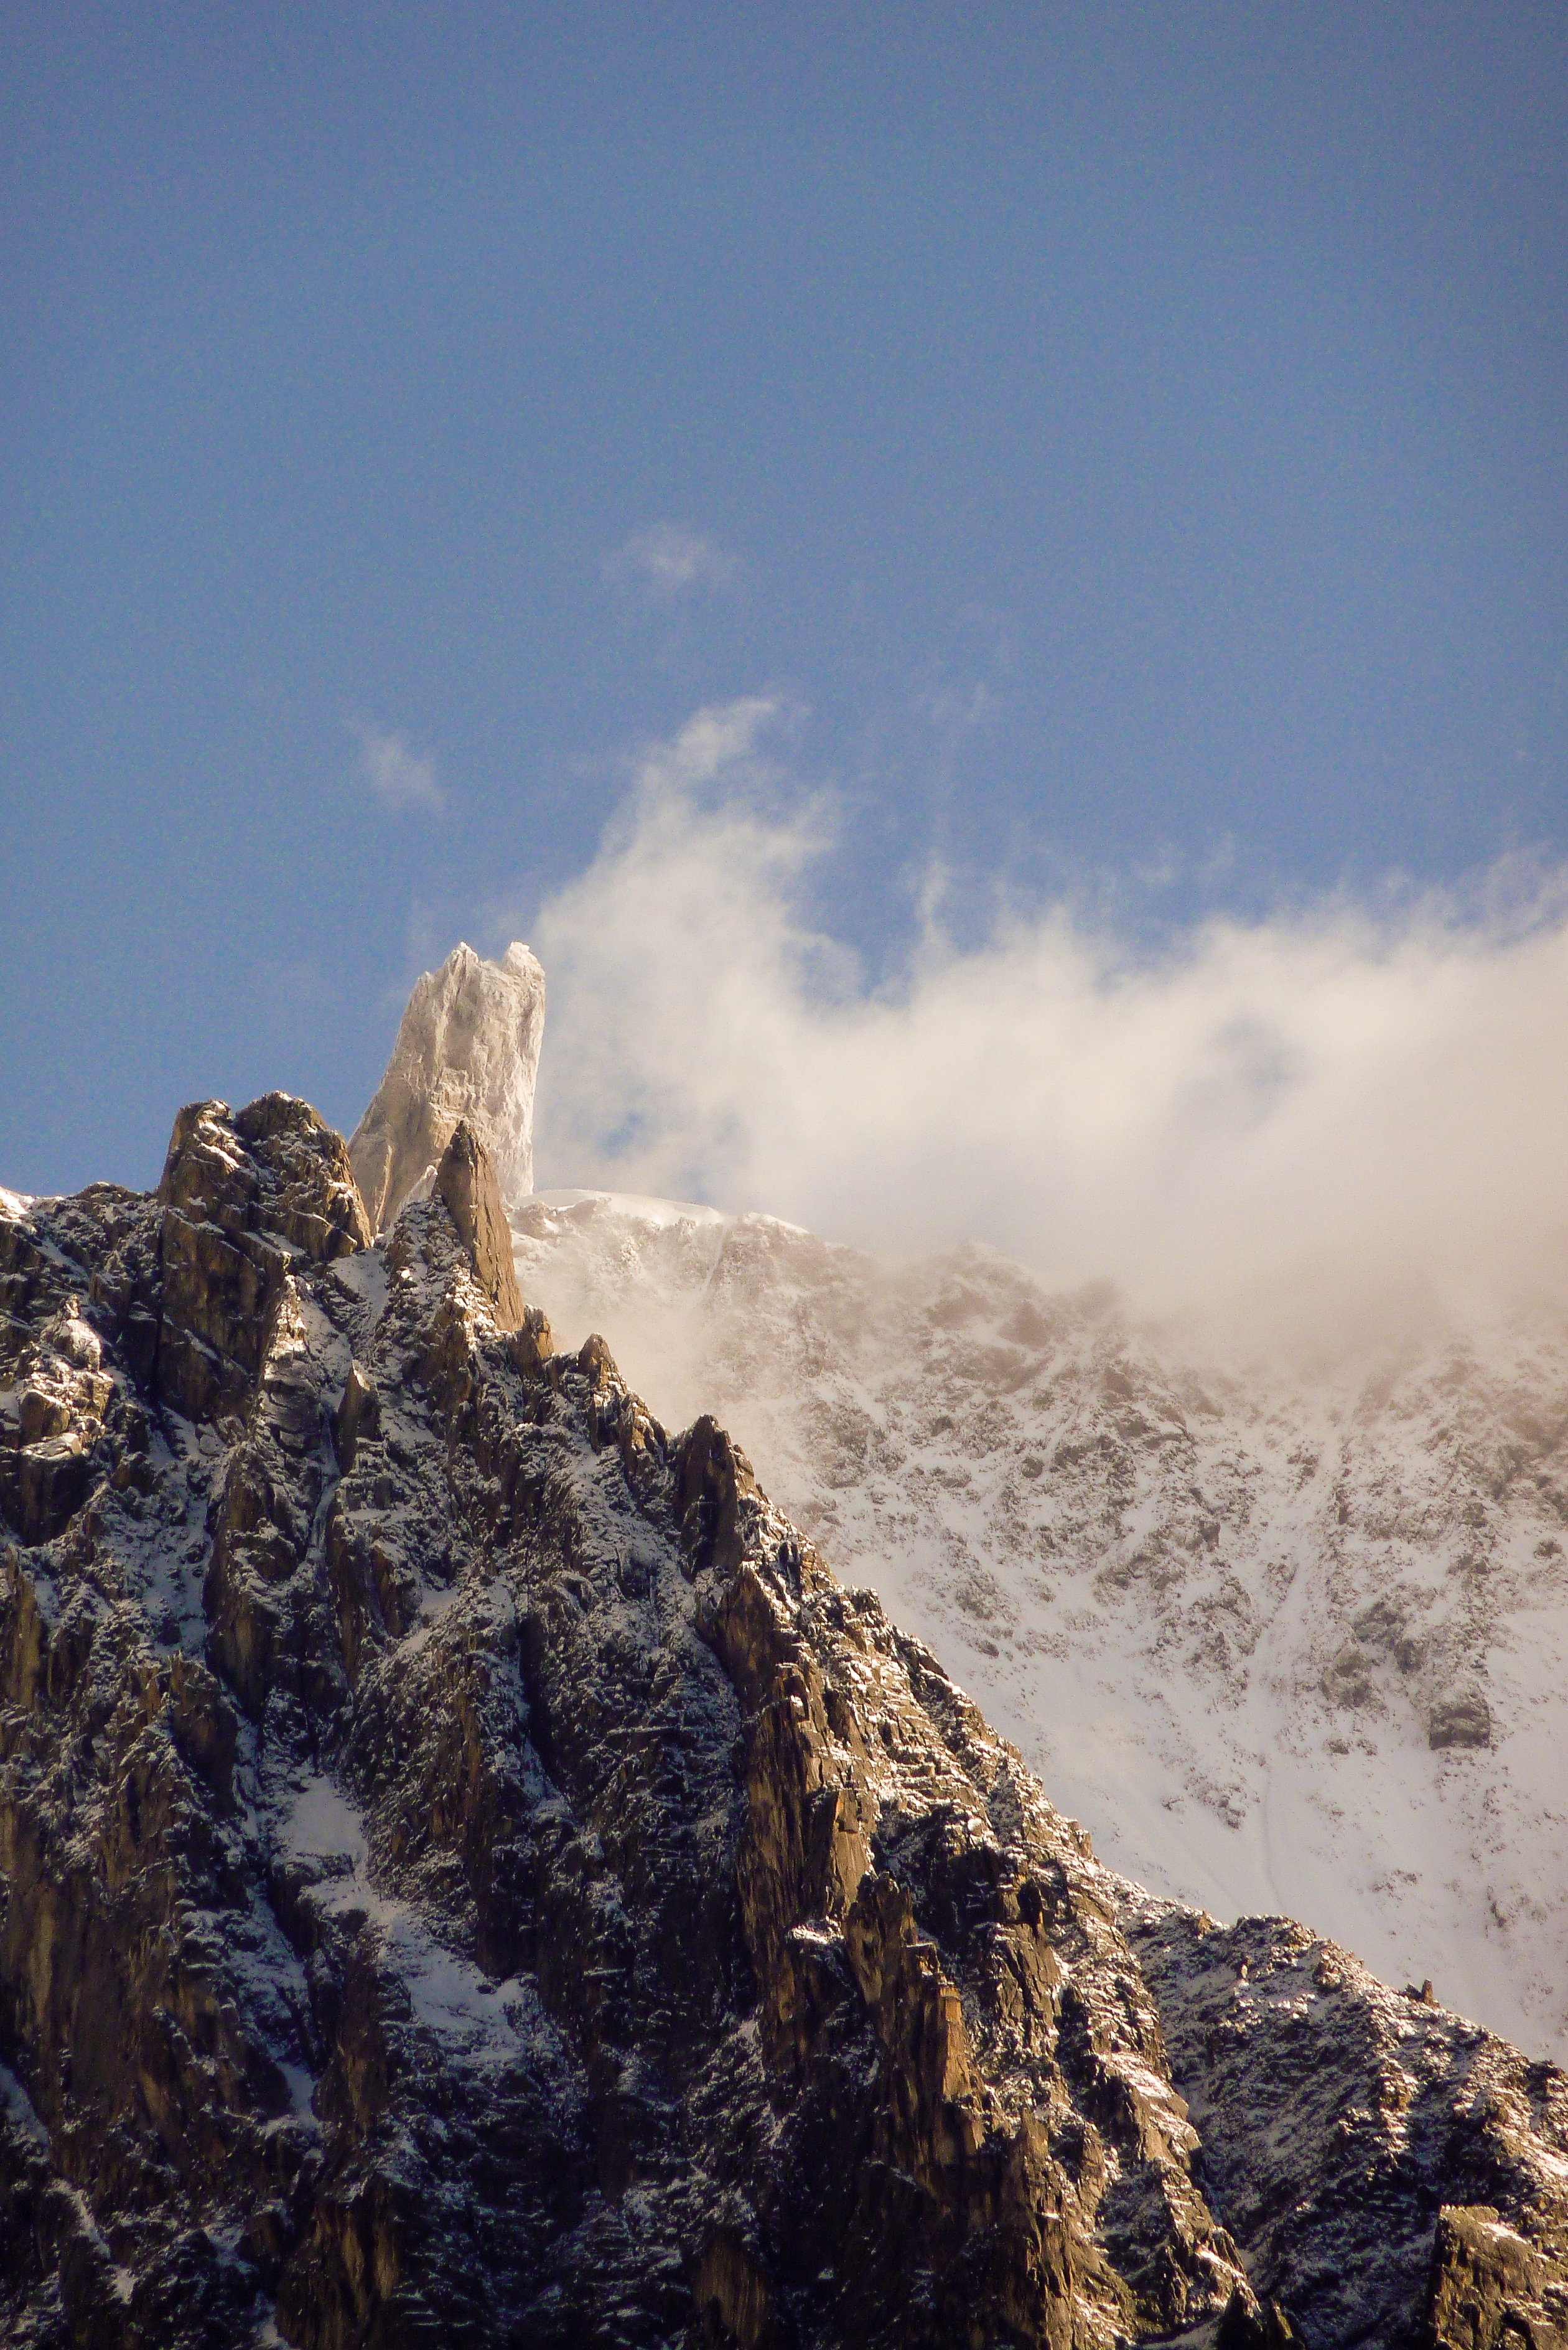
landscape, sea, nature, rock, wilderness, mountain, snow, winter, cloud, sky, sunlight, hill, adventure, mountain range, cliff, weather, blue, terrain, ridge, summit, giants tooth, mont blanc, aosta, rocca, mountaineering, rocks, geology, alps, bushes, torre, new, switzerland, landform, geographical feature, atmospheric phenomenon, mountainous landforms